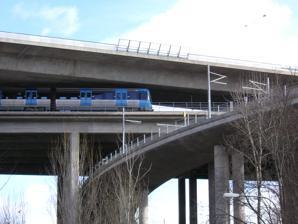
Building: Fredriksdalsbron
Country: Sweden
Year built: 2002
Fredriksdalsbron passing under Johanneshovsbron and Skanstullsbron in April 2006. Fredriksdalsbron is a bridge in central Stockholm , Sweden .  Serving the light rail line Tvärbanan , it stretches north from the station west of the Gullmarsplan metro station, immediately makes a sharp eastward turn to plunge under two other bridges, Skanstullsbron and Johanneshovsbron , to continue eastward over a viaduct leading down to the station Mårtensdal in the newly built suburb Hammarby sjöstad .  During the planning process the project name "Kvarnbron" ( Mill Bridge ) was used. The bridge was built by Nordic Construction Company (NCC) in 2000–2002 as the first part of an extension of the light rail. 379 metres in length, it rests on 15 pillars of which 2 are anchored into the bedrock while the others are steel point-bearing piles.  The bridge deck is formed as a non-tensioned reinforced concrete tray rounded underneath. Abutments and revetments are dressed in slate . The maximum span is 30 metres, and the width varies from 9.4 to 11.4 metres. The longest pillar is slightly more than 20 metres, resting on a foundation mainly composed by poles up to 35 metres in length. 59°17′55″N 18°04′45″E / 59.29861°N 18.07917°E / 59.29861; 18.07917 See also List of bridges in Stockholm Skansbron Gröndalsbron Alviksbron References ^ "Bro för snabbspårväg i Stockholm" . NCC. 2003-07-08. ( PDF Archived 2007-09-27 at the Wayback Machine ) ^ "Kvarnbron" . ELU. 2005-09-14. This article about a bridge in Sweden is a stub . You can help Wikipedia by expanding it . v t e